Sleep induction

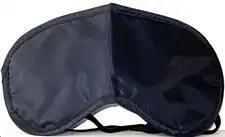
Blocking out light with a sleep mask may aid sleep

Dim or dark surroundings with a peaceful, quiet sound level are conducive to sleep. Retiring to a bedroom, drawing the curtains to block out daylight and closing the door are common methods of achieving this. When this is not possible, such as on an airplane, other methods may be used, such as masks and earplugs for sleeping which airlines commonly issue to passengers for this purpose.